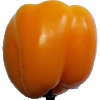
Label: Pepper Yellow 1